History of Tyre, Lebanon

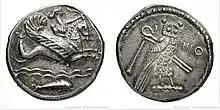
Silver coin of Tyre minted in Acre, dated 347–346 BC, on the left Melqart riding on a maritime horse and on the right an owl with an Egyptian scepter

The Achaemenid Empire of the Persian king Cyrus the Great conquered the city in 539 BC. The Persians divided Phoenicia into four vassal kingdoms: Sidon, Tyre, Arwad, and Byblos. They prospered, furnishing fleets for Persian kings. However, when Cambyses II organised a war campaign against Carthage, Tyre refused to sail against its daughter city.